Musée de la Sculpture en Plein Air

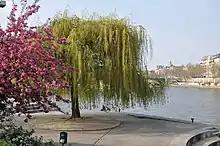
Paris 5e Jardin Tino Rossi 001

The Musée de la Sculpture en Plein Air is a collection of outdoor sculpture located on the banks of the Seine in the 5th arrondissement, Paris, France. The museum opens free of charge.